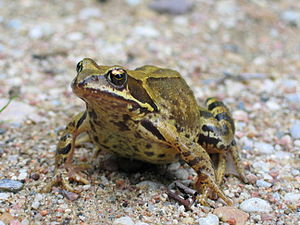
Egentlige frøer
Butsnudet frø (Rana temporaria)
De egentlige frøer, også kaldet ægte frøer, er en familie af springpadder, der er udbredt over hele Jorden. De har glat og fugtig hud, lange ben med veludviklet svømmehud, runde pupiller, tænder i overkæben og en lang tunge, der kan strækkes ud. I Europa findes cirka 10 arter, hvoraf 5 findes i Danmark.